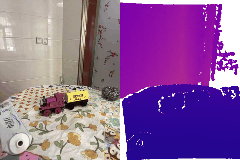
Label: train